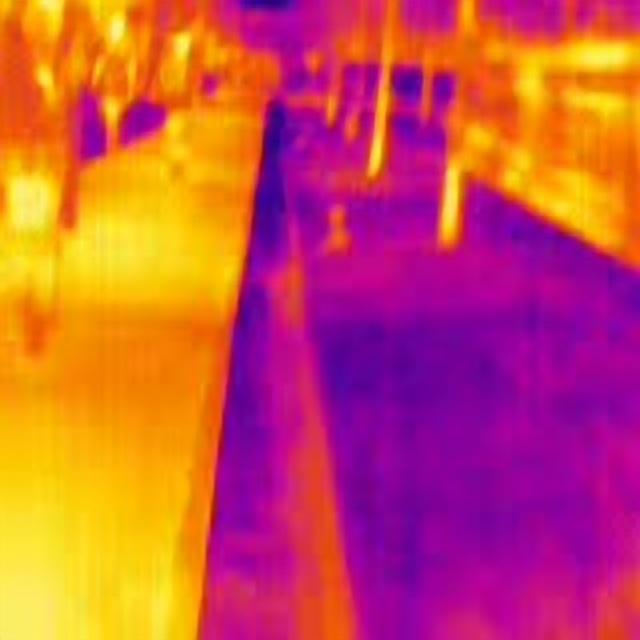
Detected objects:
label: person
label: person
label: person